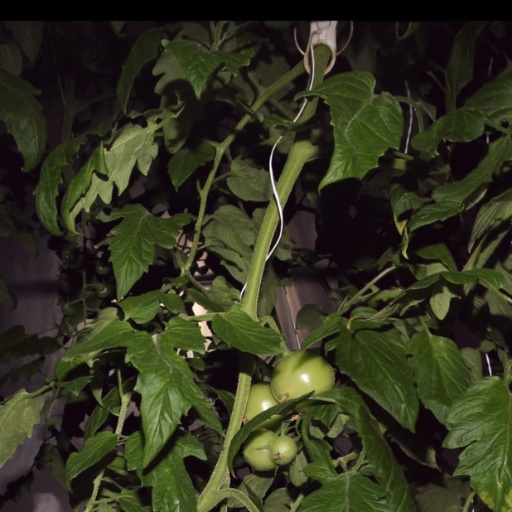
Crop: tomato